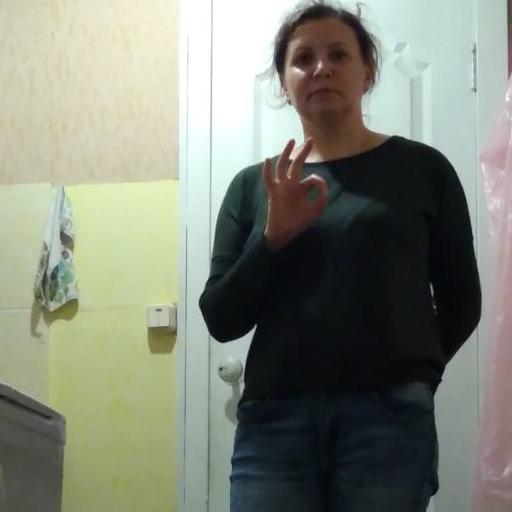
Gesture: ok